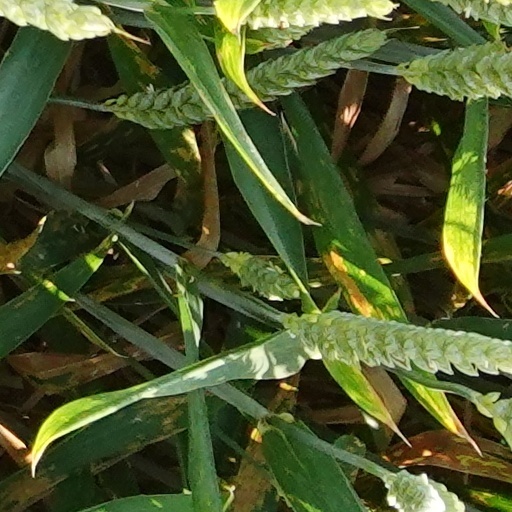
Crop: wheat